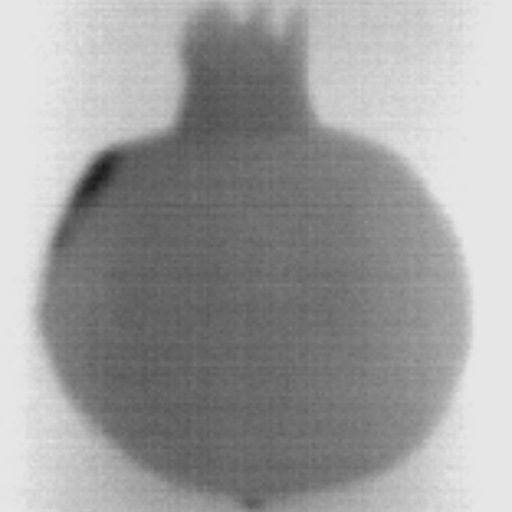
Label: Minor Defect